Jim Michaels

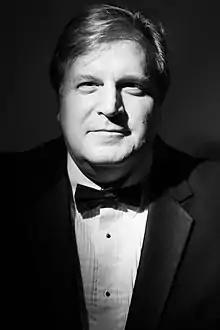

Jim Michaels (born September 12, 1965) is an American television producer. He is the son of Anna Mae and Robert Michaels and was raised in the Chicago suburbs of Des Plaines and Arlington Heights, Illinois. Michaels graduated from John Hersey High School in Arlington Heights and attended the University of Evansville, graduating with a degree in business. Michaels started and ran the in-house computer graphics department at MCA/Universal Studios.